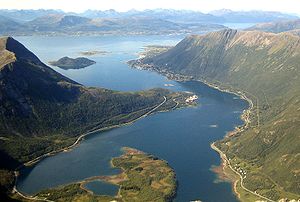
Sigerfjorden
Sigerfjorden set fra Stortinden. Åserøya (til venstre) og Kjerringnesøya (til høyre) kan skimtes i den ydre del af fjorden. I baggrunden Langøya med Sortland.
Sigerfjorden set fra Stortinden. Åserøya (til venstre) og Kjerringnesøya (til høyre) kan skimtes i den ydre del af fjorden. I baggrunden Langøya med Sortland.
Sigerfjorden er en fjord i Sortlandssundet i Sortland kommune i Nordland fylke i Norge. Fjorden går otte kilometer ind til gården Austpollen på Hinnøya. Fjorden har indløb mellem Kjerringneset i nord og Brokløysklubben i syd. Kjerringnesøya og Åserøya ligger midt i indløbet. Fjorden går først mod øst, men ved Husvik svinger den sydover til Vangpollneset, hvor den drejer mod øst igen. På vestsiden af Vangpollneset ligger vigen Vangpollen, mens den inderste del af fjorden ind til enden bliver kaldt Austpollen.